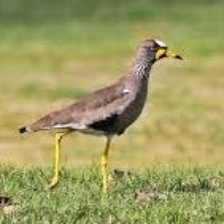
Species: WATTLED LAPWING
Scientific name: VANELLUS INDICUS